History of Antarctica

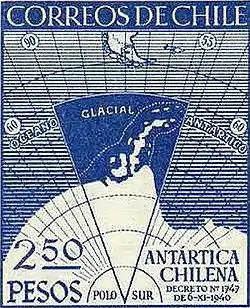
Commemorative stamp of the Chilean Antarctic declaration of 1940

The 1955–1958 Commonwealth Trans-Antarctic Expedition successfully completed the first overland crossing of Antarctica, via the South Pole. Although supported by the British and other Commonwealth governments, most of the funding came from corporate and individual donations.